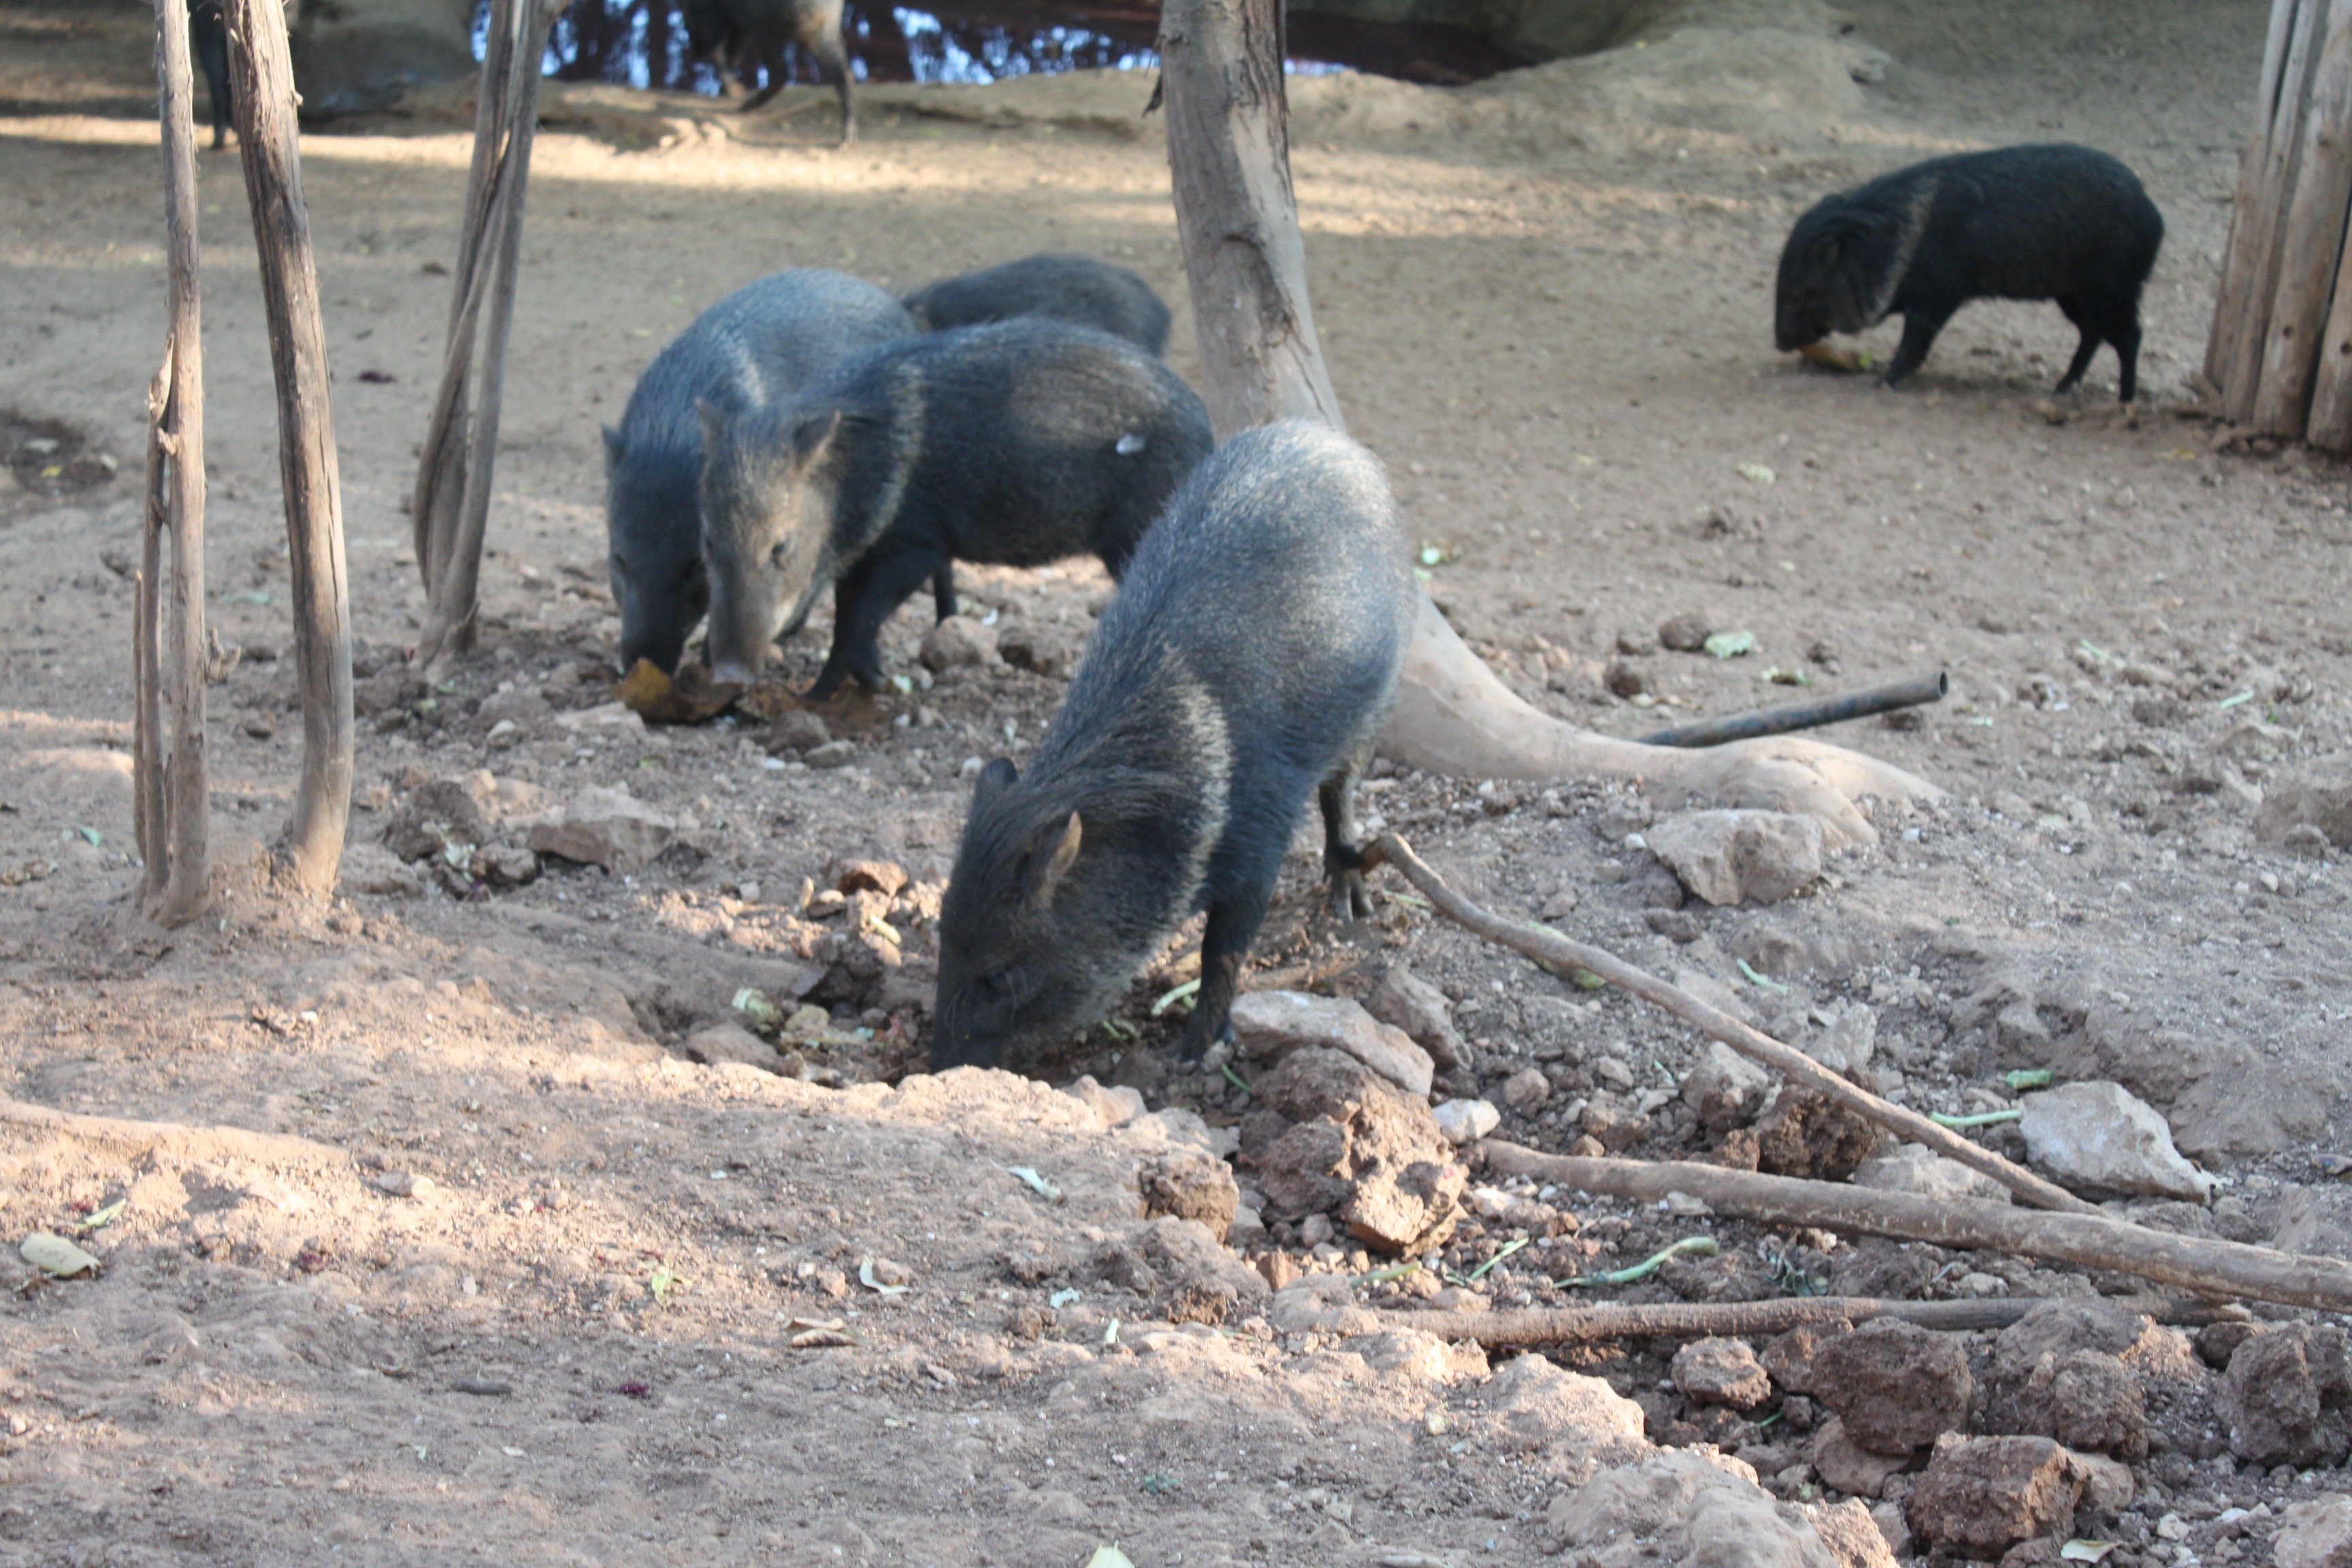
nature, animal, wildlife, wild, zoo, mammal, fauna, hog, boar, pig, pig like mammal